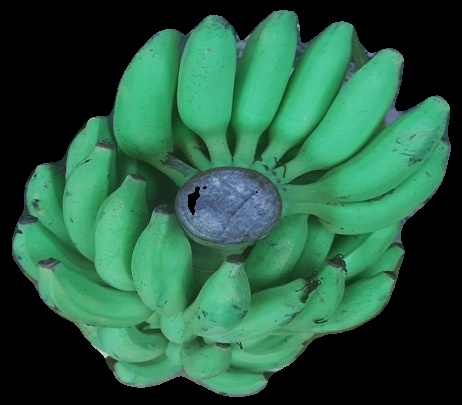
Variety: elakki-bale
Grade: grade2